Willow

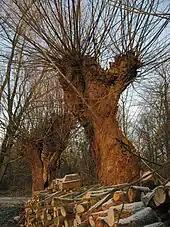
Pollard willow and woodpile in the Bourgoyen-Ossemeersen, Ghent, Belgium

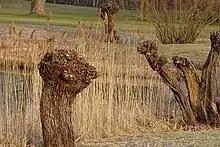
Berlin Britzer Garten pollarded willow tree in the spring of March 2018

Willows are shade tolerant and typically short-lived. They require disturbances to outcompete conifers or large deciduous species. The seeds are tiny, plentiful, carried by wind and water, and viable only for a few days; they require warm and moist conditions to take root. The plants can also reproduce vegetatively from decapitated stumps and branches.